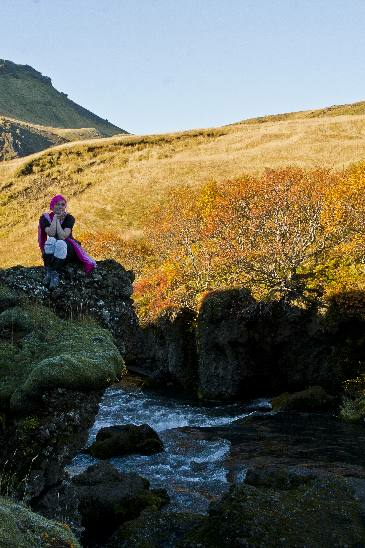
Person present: Yes